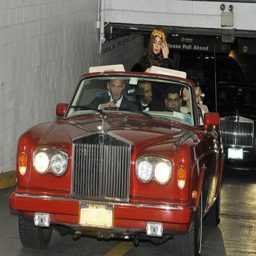
celebrity in her convertible , which she has donated for auction to charity .